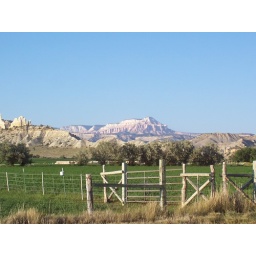
green field surrounded by big piles of rock